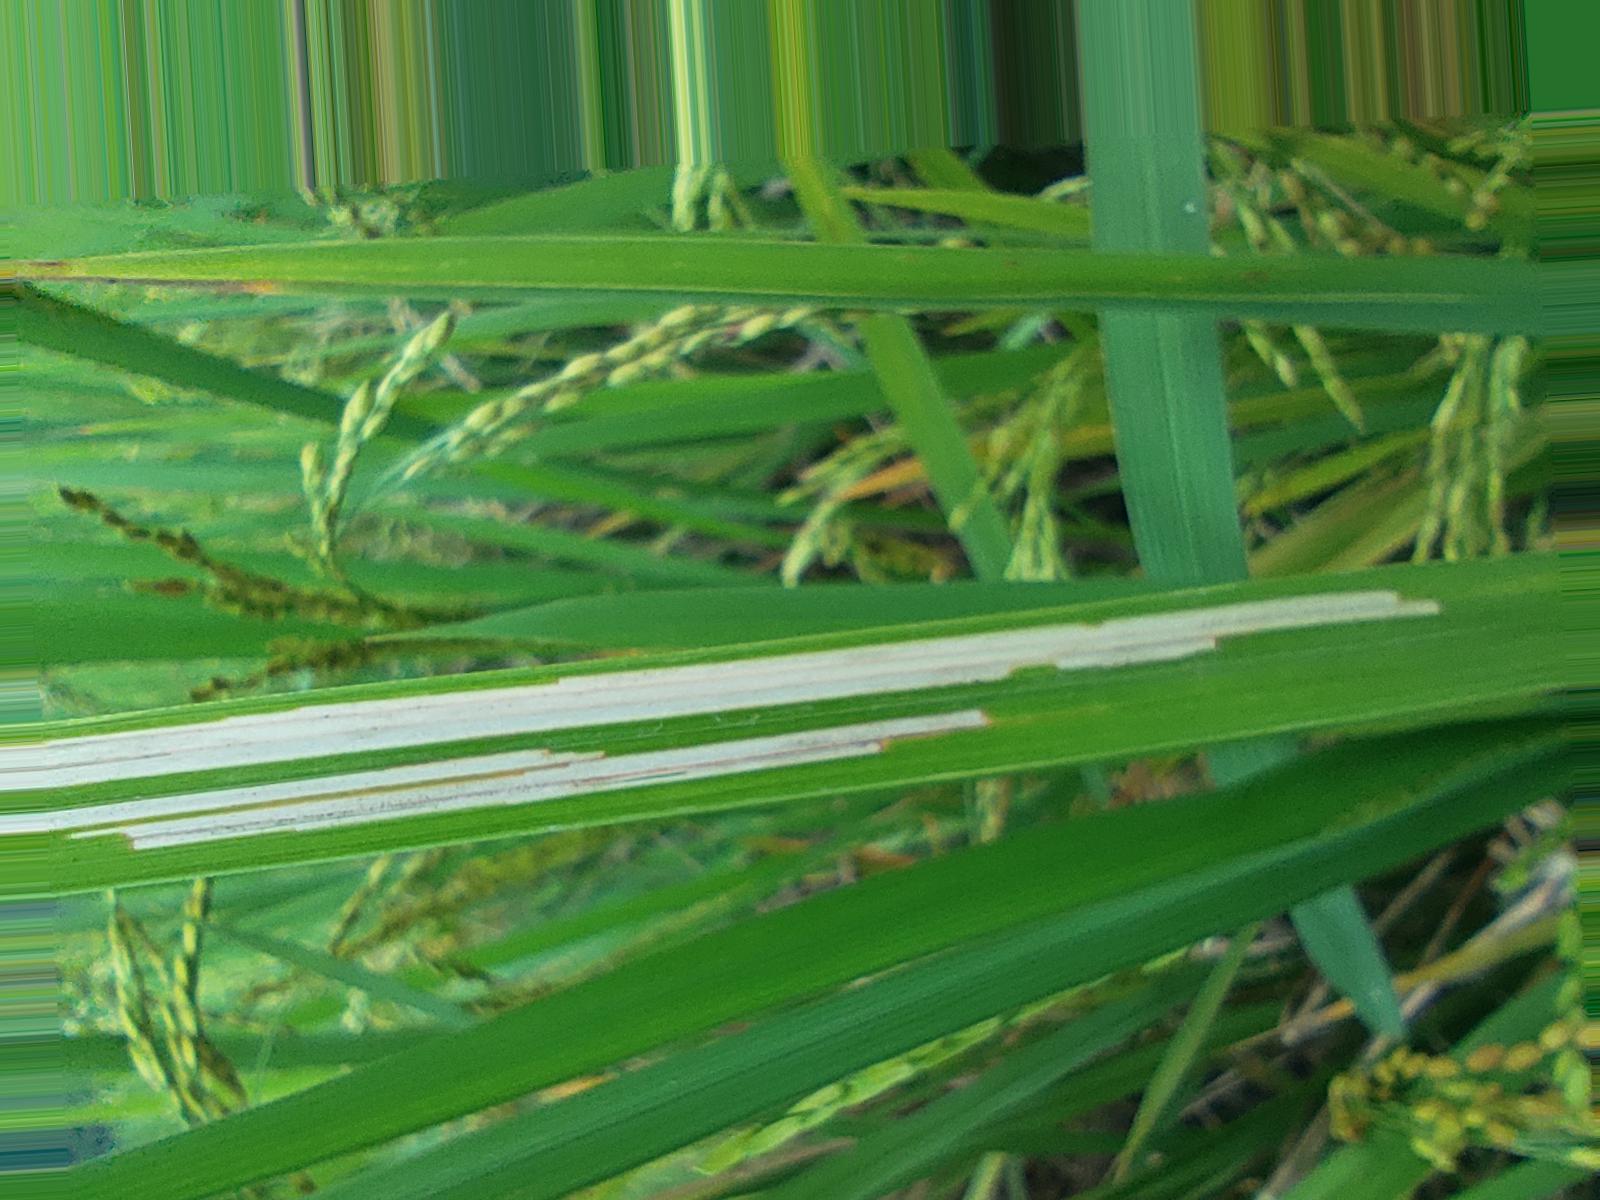
Nhãn: Sâu gai ( Hispa )